Salumeria

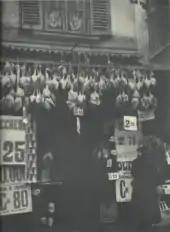
A "salumeria" in Milan in 1930. Poultry products are hanging in front of the store.

A "salumeria" is a food purveyor and retail store that produces and sells "salumi", which are meat products of Italian origin that includes sausages, cold cuts and other foods predominantly made from pork. Some "salumerie" also produce some beef-based products, such as bresaola, a salted beef product, and purvey other food products such as pasta, cheese, preserved foods, anchovies, salt cod, wines, bread and cooked meats. Some modern "salumerie" only sell "salumi" and related products, while not producing products on-premises. Some "salumerie" also operate sit-down restaurants, such as Sorriso Italian Salumeria in Queens, New York City. Salumeria Biellese is another "salumeria" in New York City that is well-known, and was established in 1925.